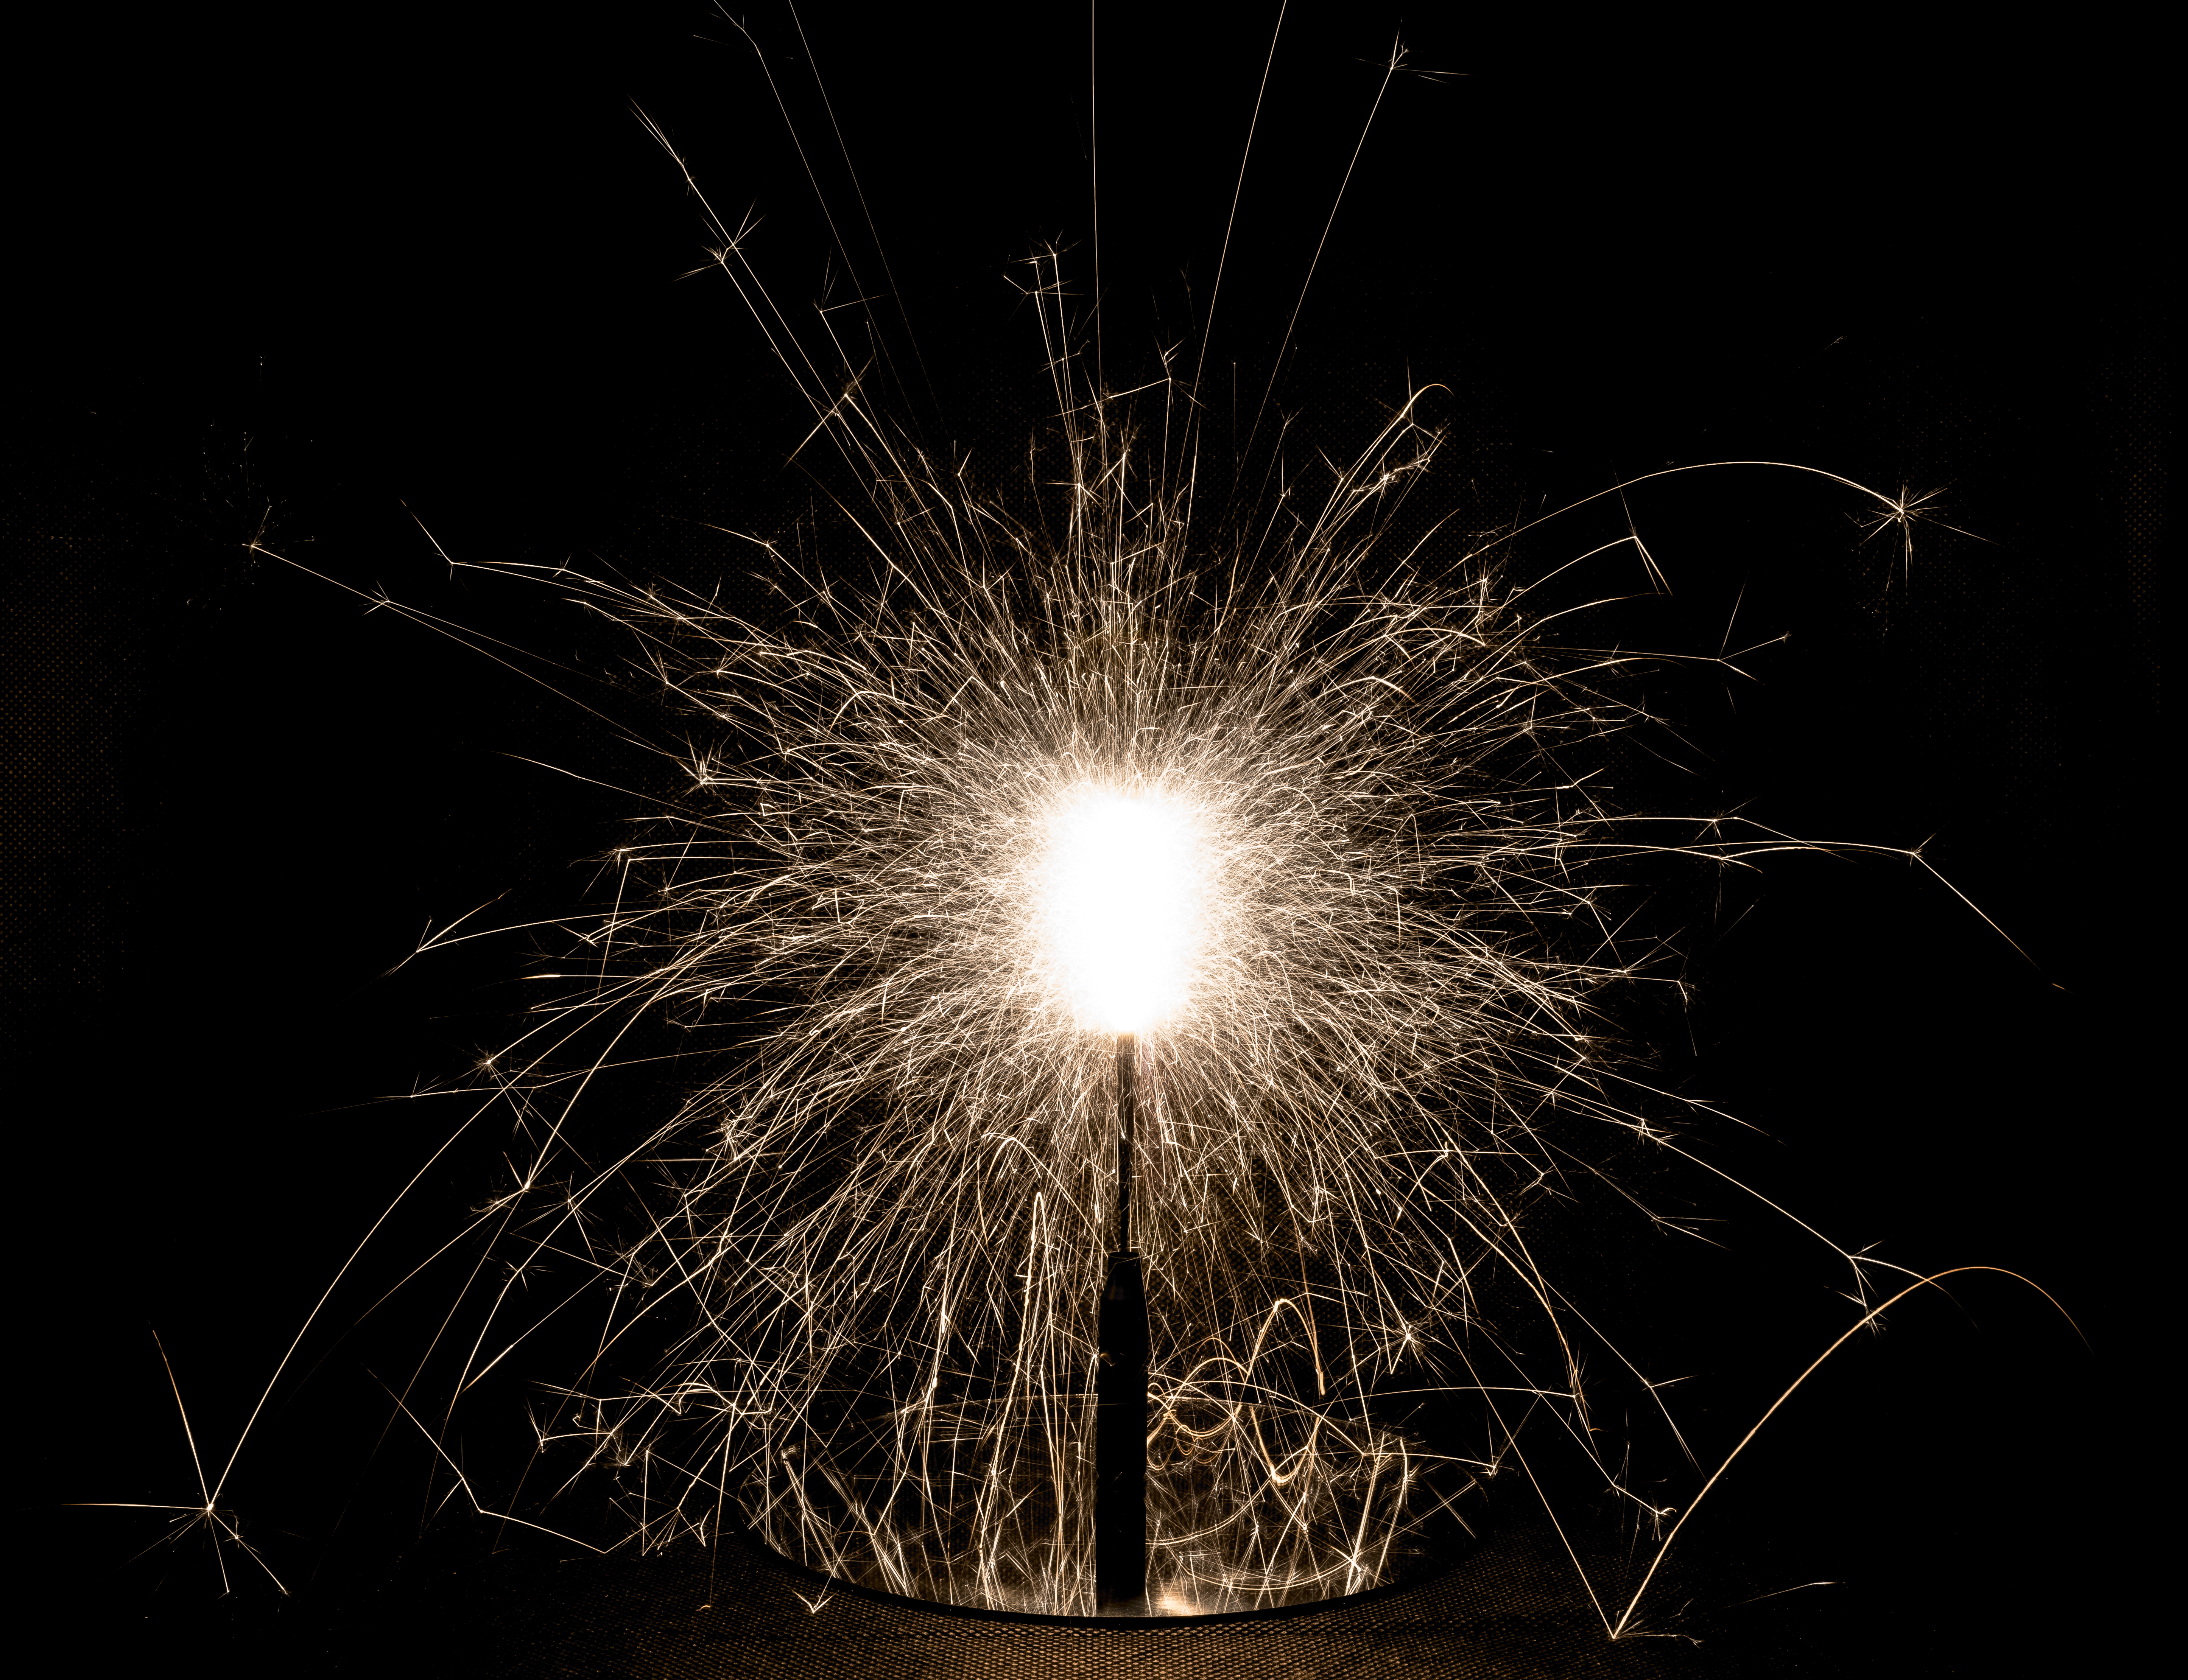
light, fireworks, sparkler, darkness, black and white, event, sky, fete, night, diwali, new year's eve, computer wallpaper, still life photography, stock photography, explosive material, midnight